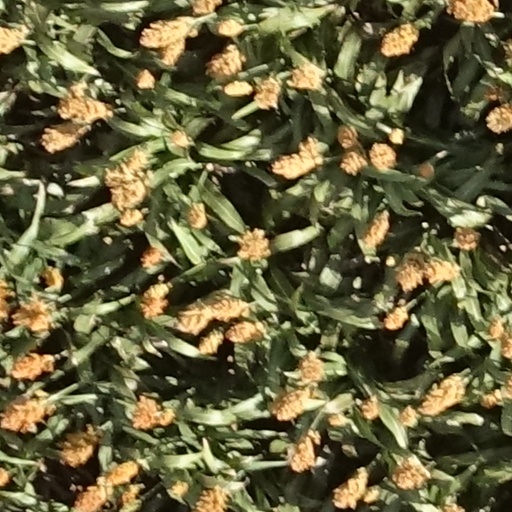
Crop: sorghum